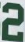
Number: 2